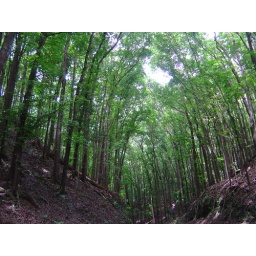
trees in Bohol en route to Loboc river